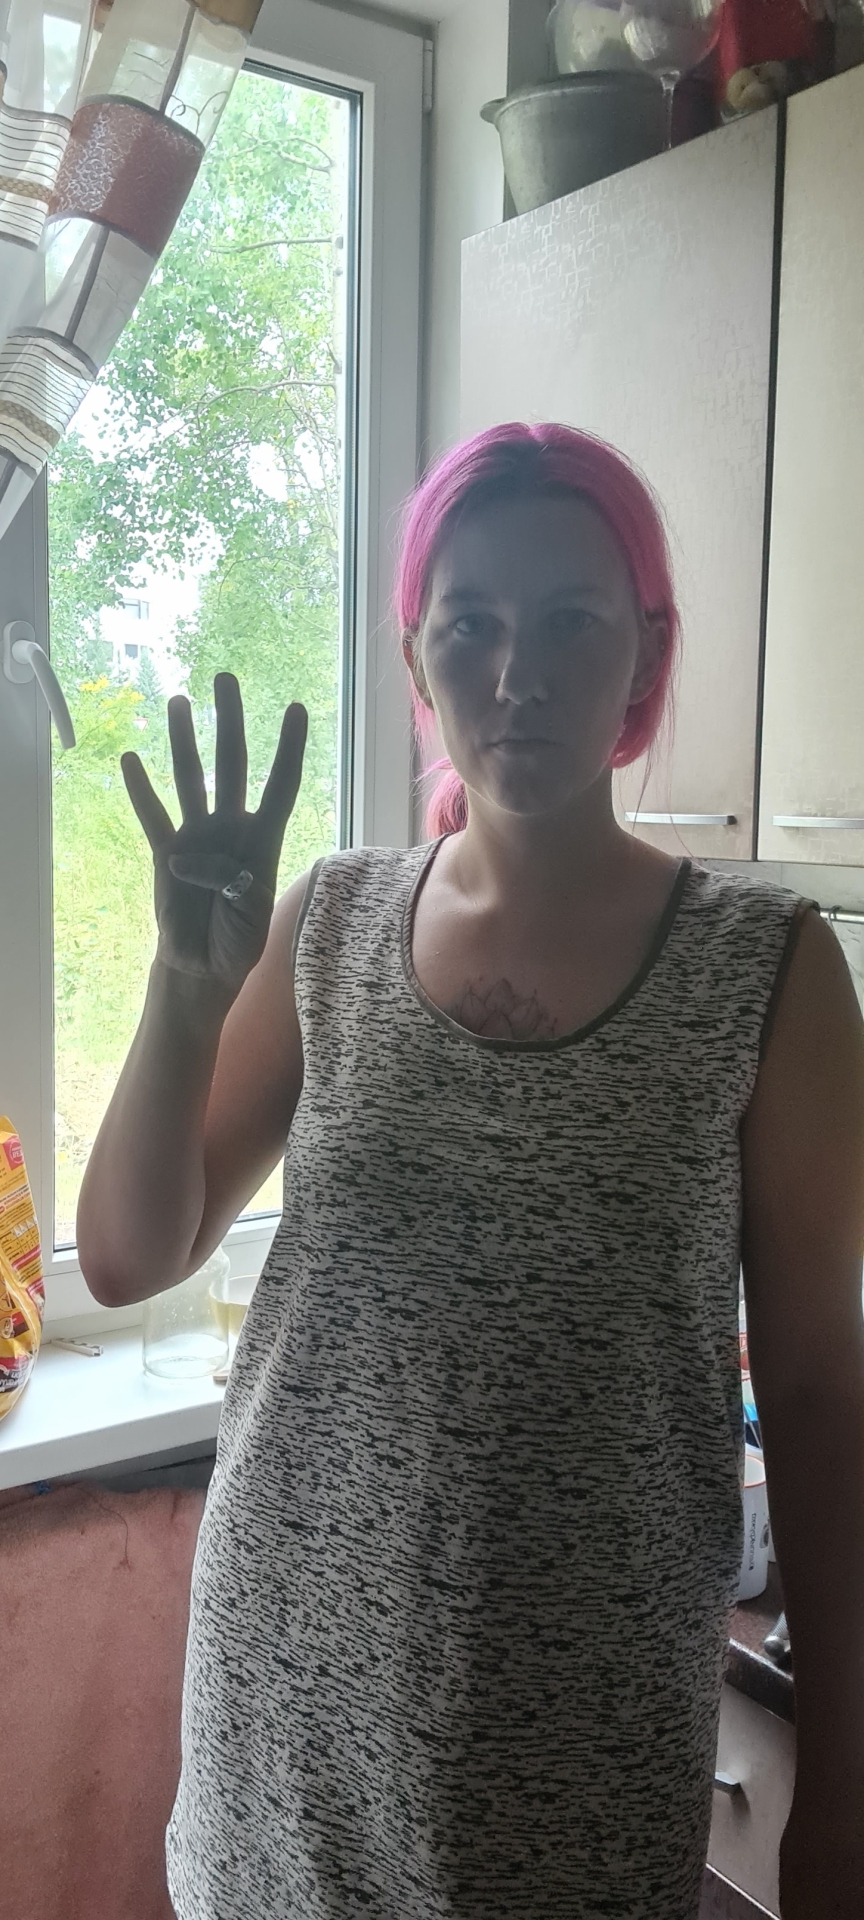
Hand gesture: four